The Eternal Woman

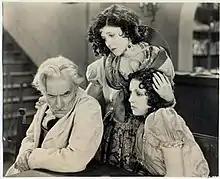

The Eternal Woman is a lost 1929 American silent drama film directed by John P. McCarthy and starring Olive Borden, Ralph Graves and Ruth Clifford. The film is set in Argentina.